TNA Genesis (2014)

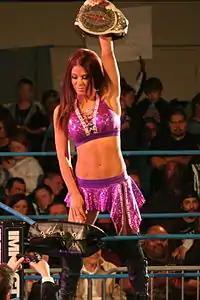
Madison Rayne defeated Gail Kim to win the TNA Knockouts Championship at Genesis.

The opening match was a twelve-person tag team match pitting Samoa Joe, James Storm, Gunner, Eric Young, Joseph Park and ODB against The BroMans (Jessie Godderz and Robbie E), Zema Ion, Bad Influence (Christopher Daniels and Kazarian) and Lei'D Tapa. After a back and forth action between both teams, Joe made Daniels submit to the "Coquina Clutch" for the win.